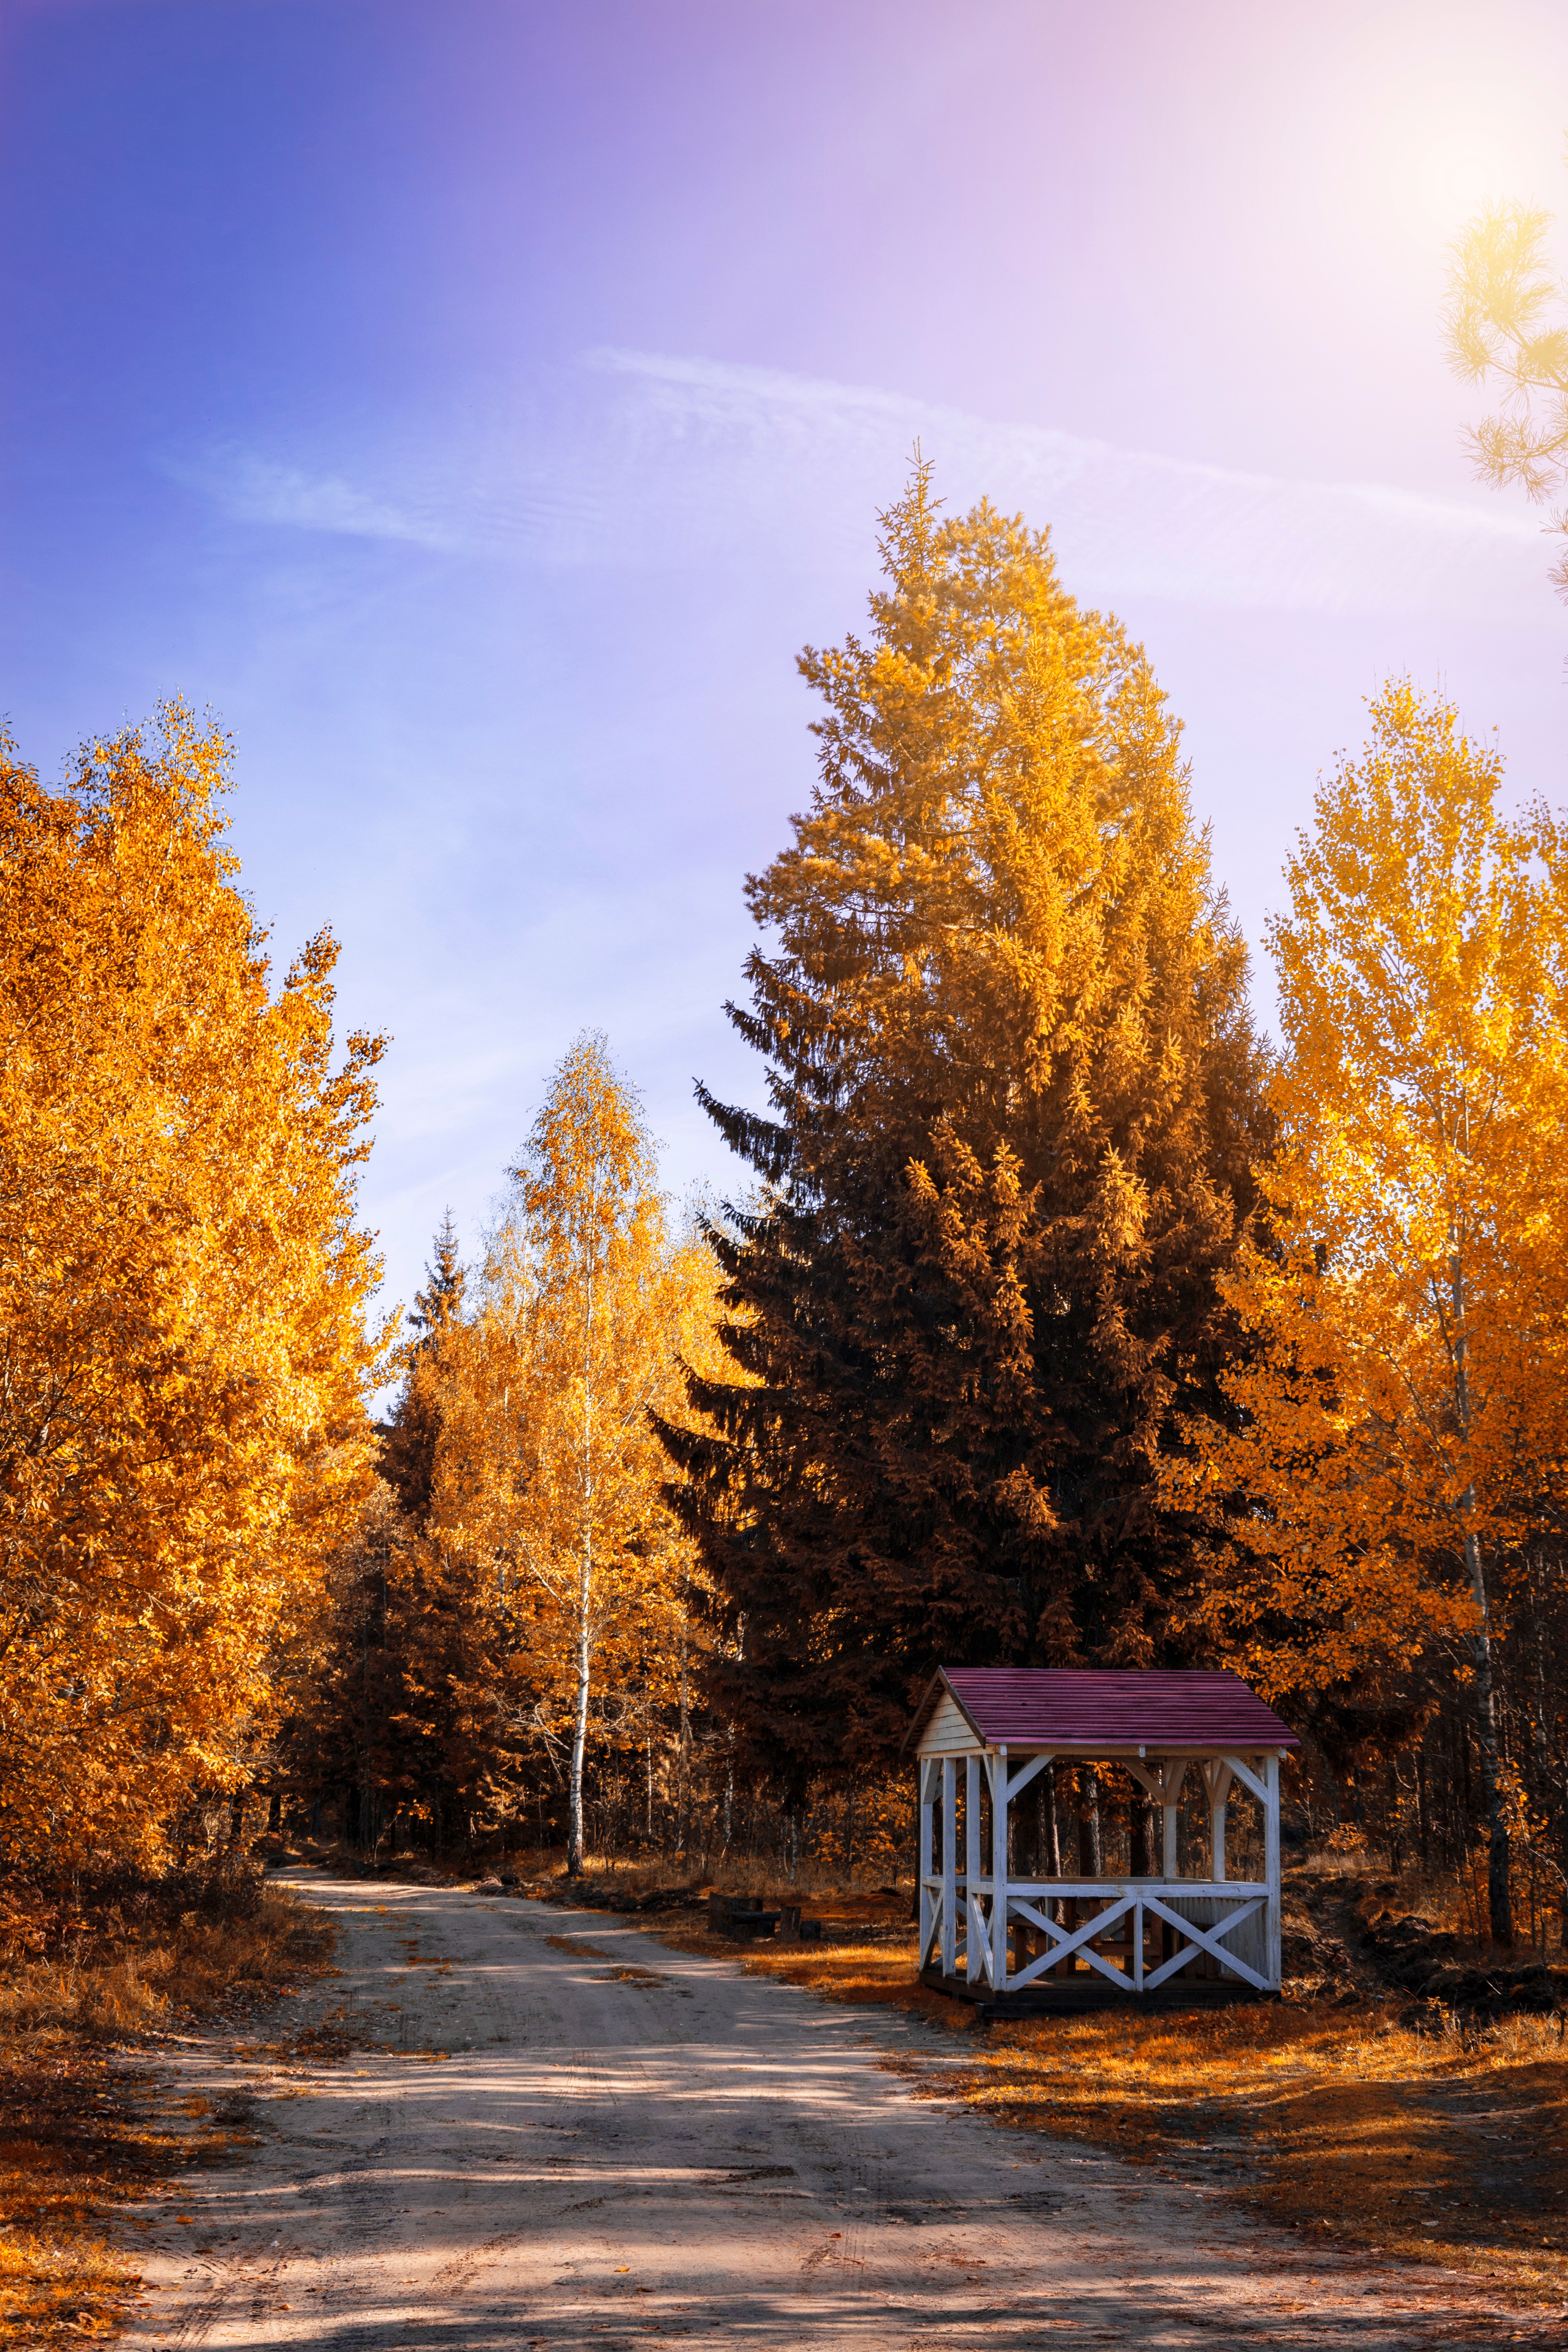
sky, nature, leaf, autumn, yellow, tree, morning, maidenhair tree, larch, sunlight, computer wallpaper, winter, evening, reflection, landscape, deciduous, cloud, branch, dawn